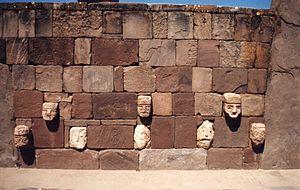
L'art des Andes centrales est la production artistique qui a lieu au Pérou et en Bolivie avant l'arrivée des européens.